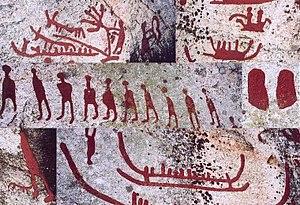
L’histoire de la Scandinavie est l'histoire du Danemark, de la Norvège et de la Suède. Cependant, dans un sens plus large, on englobe dans cette définition les deux autres pays nordiques, Finlande et Islande.
L’âge du bronze danois ne commence que tardivement ; en effet, l'ensemble de la Scandinavie ne possédait pas, dans la période antérieure, les matières premières nécessaires à la production de l'alliage du bronze. L'âge du bronze danois aurait donc débuté avec l'ouverture commerciale de la Scandinavie au reste de l'Europe. Ces matières premières devaient être importées des îles Britanniques pour l'étain et des Alpes concernant le cuivre ; en outre, celles-ci devaient être probablement commercialisées contre de l’ambre ou d’autres biens. Les témoignages archéologiques de cette culture s'étendent jusqu'en Estonie.